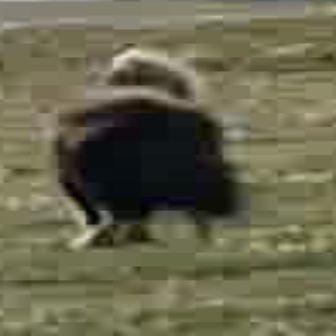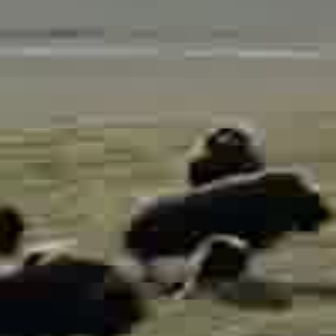
  Please identify the target specified by the bounding box [30,40,246,256] in the first image and locate it in the second image. Return the coordinates in [x_min,y_min,x_max,y_max] format.
Answer: [172,116,273,217]